List of tallest buildings on the Gold Coast

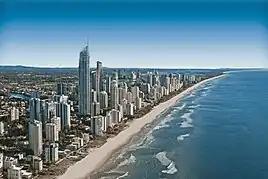
The skyline along Broadbeach in 2015

The Gold Coast is a coastal city in the Australian state of Queensland. It is the second-largest city in the state after the capital, Brisbane, with a population of 640,778 as of 2021. The Gold Coast has a very large skyline relative to the city's population; despite being Australia's sixth largest city, the city has the fourth-greatest number of skyscrapers in Australia, after Sydney, Melbourne, and Brisbane. As of 2025, there are 12 buildings in the Gold Coast with a height of 150 metres (492 ft) or greater, with 6 more under construction. The city has been home to Australia's tallest building, Q1, since 2005; the residential skyscraper stands at a height of , and is Australia's first supertall skyscraper.